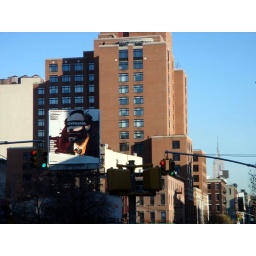
The tall brown building in the center is my hotel. My room is on the top floor.